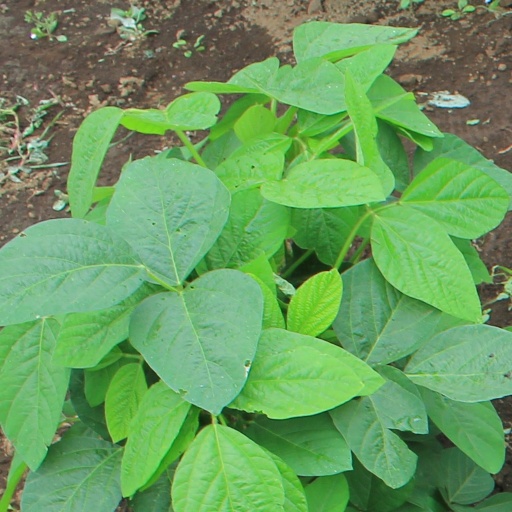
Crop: soybean